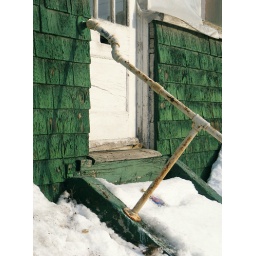
Snow gathers on the steps of a green house in East York, Toronto, Ontario, Canada.